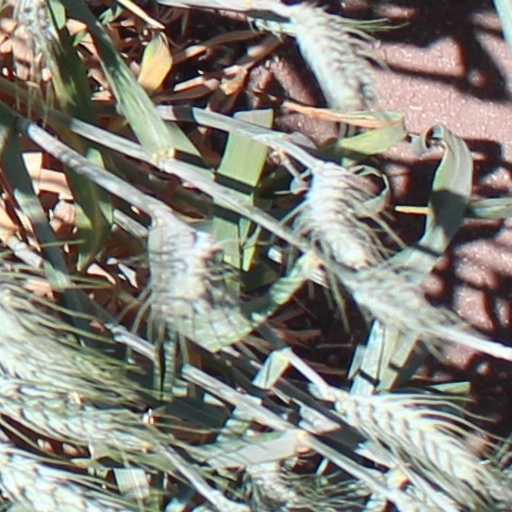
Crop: wheat